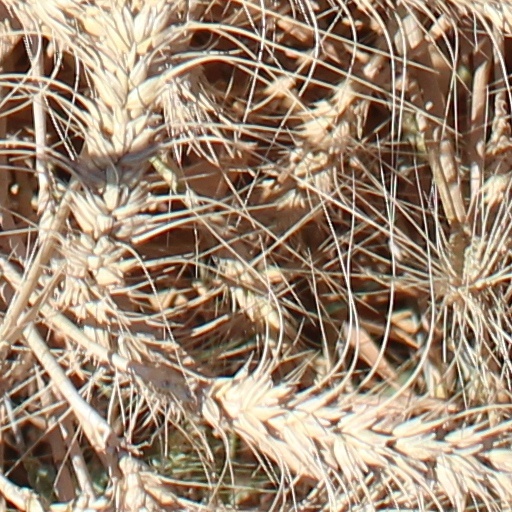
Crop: wheat